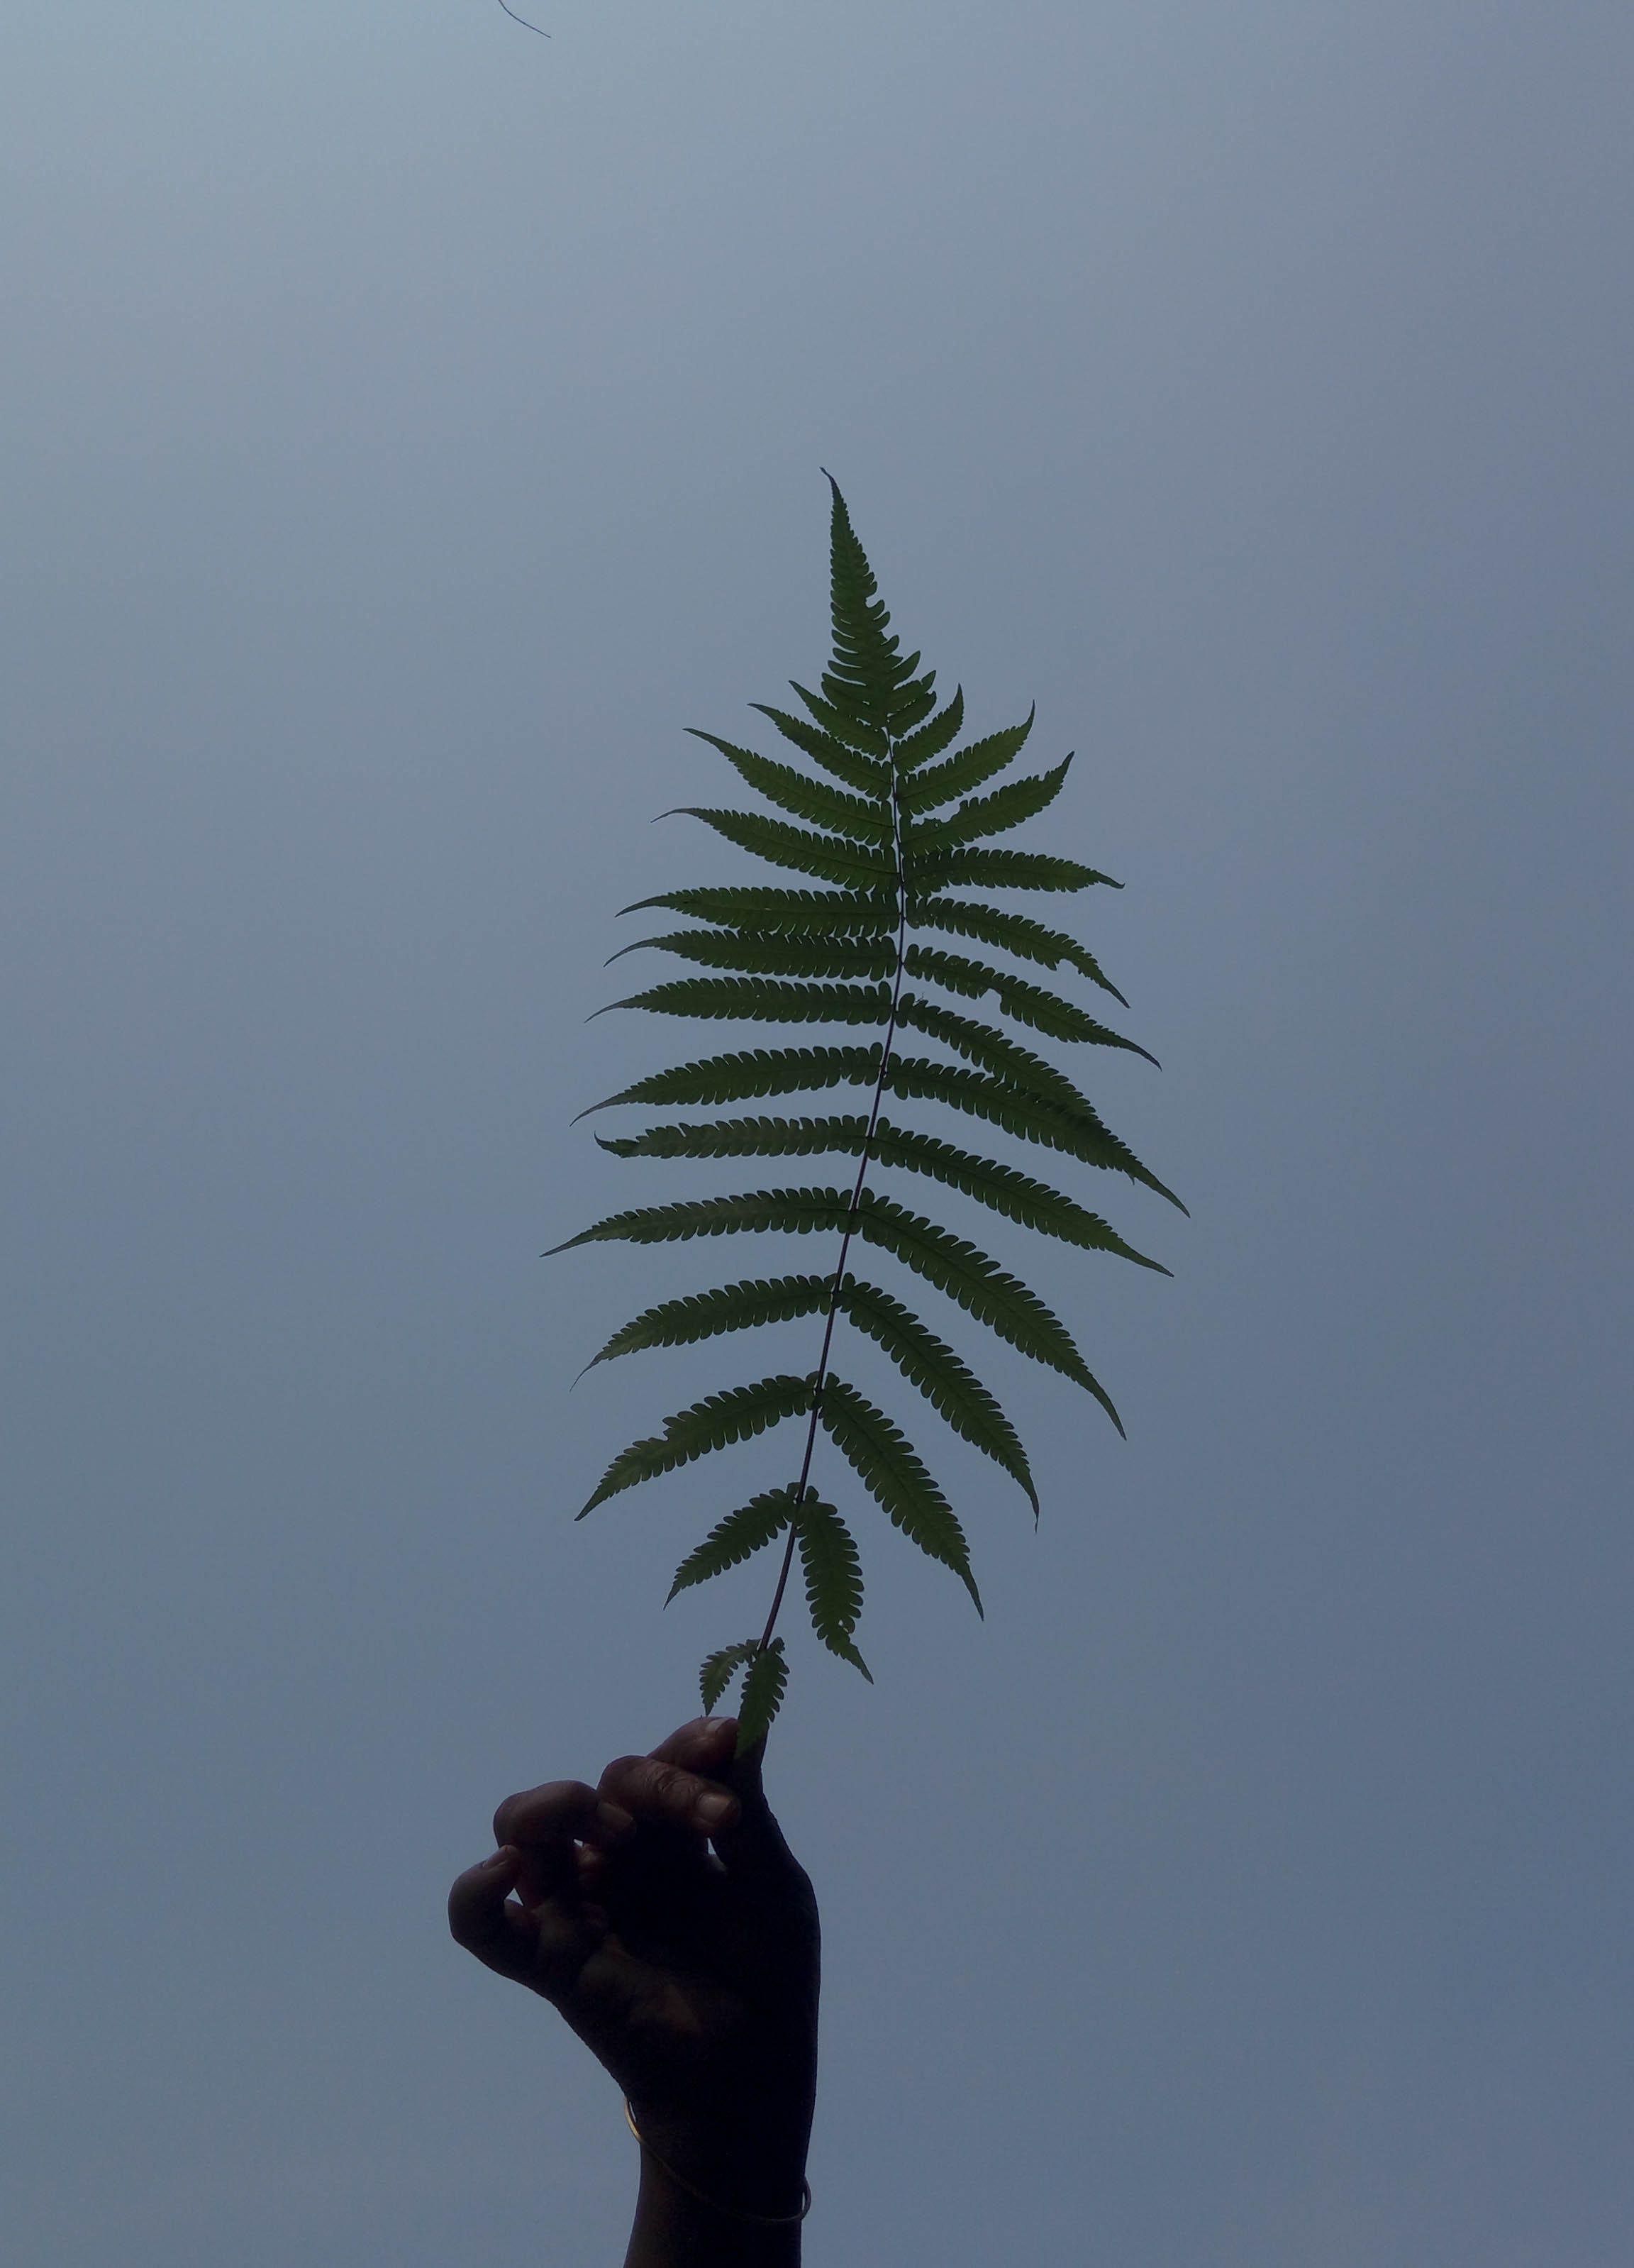
tree, sky, plant, leaf, woody plant, palm tree, terrestrial plant, arecales, plant stem